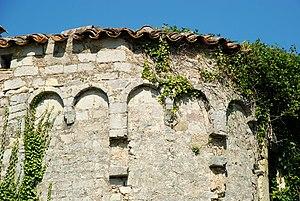
France - Gard - Église de Saint-Martin de Sossenac
L'église de Saint-Martin de Sossenac est une église romane en ruines située à Durfort-et-Saint-Martin-de-Sossenac dans le département du Gard en région Occitanie.